Menachem Mendel Schneerson

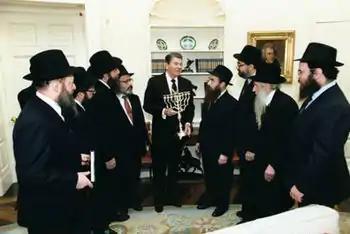
President Ronald Reagan receives menorah from the "American Friends of Lubavitch", White House, 1984

Chabad established an annual Lag BaOmer parade at '770', one of the largest celebrations of its kind, where thousands of Jews celebrate the holiday.